Chivery

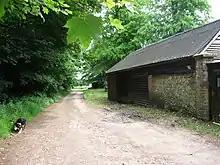
Barn by the Ridgeway at Chivery, 2009

Historically, Chivery was part of the manor of Aston Clinton. The manor of Aston Chiverey was created at the end of the 12th century by William de Clinton as a dowry for his daughter Alice, who married Reginald de Mohun. On his death in 1213, Alice married Robert de Beauchamp. From 1250 until around 1380 the manor was held by the Audley family until through marriage it passed to John Rose, an esquire of Richard II of England. By 1410, during Henry IV's reign, it had passed to the Crown before being recovered by John Rose's descendant Thomas St Clair. Thomas' lands were divided on his death in 1483 and his daughter Eleanor inherited the manor of Aston Chiverey; through marriage the land became part of the estates of John Gage. His grandson Sir John Gage sold the manor to Margaret Pole, 8th Countess of Salisbury, in 1534, whereon it became recombined with the manor of Aston Clinton once more. The Countess was executed on Henry VIII's orders in 1541 and all her lands were forfeit and split up. Ownership of the manor resided with William Batchelor until 1555 when the properties passed in his will to his brother-in-law Thomas Gewat. However, by 1582 the fields were being farmed by Silvester and John Baldwin and the woodlands by another John Gage.